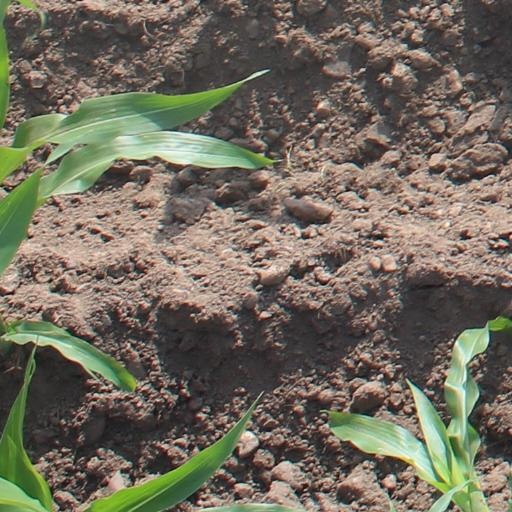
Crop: maize; corn